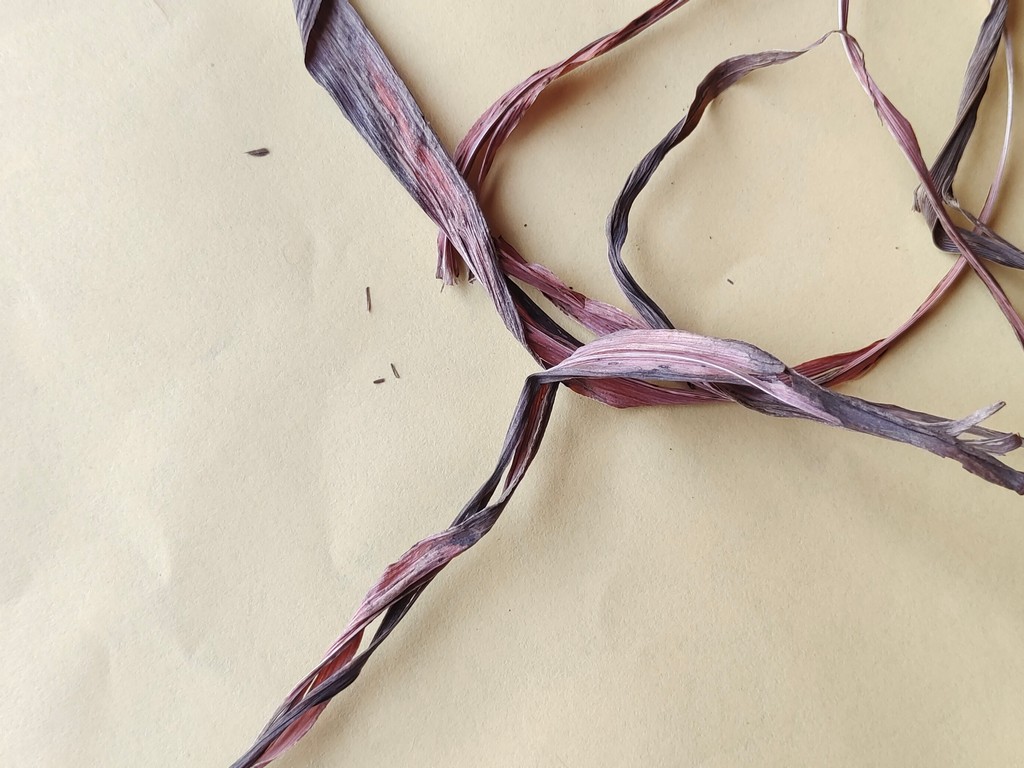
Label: Dried